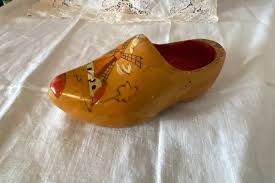
Label: Clog